Lerato Walaza

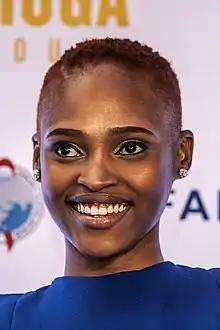
Lerato Walaza

Lerato Walaza is a South African actress who appears in the TV series "Shuga". She was a recurring character who was still in "Shuga" when the series went into a nightly mini-series to highlight issues surrounding Coronavirus. The series is filmed by the actors and the story will be based in Nigeria, South Africa, Kenya and Côte d'Ivoire.